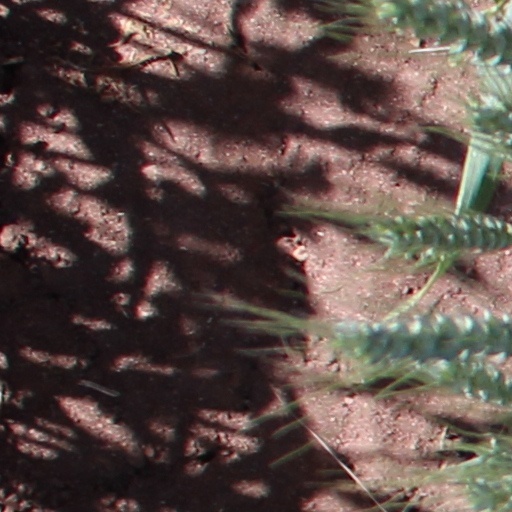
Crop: wheat